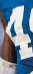
Number: 4